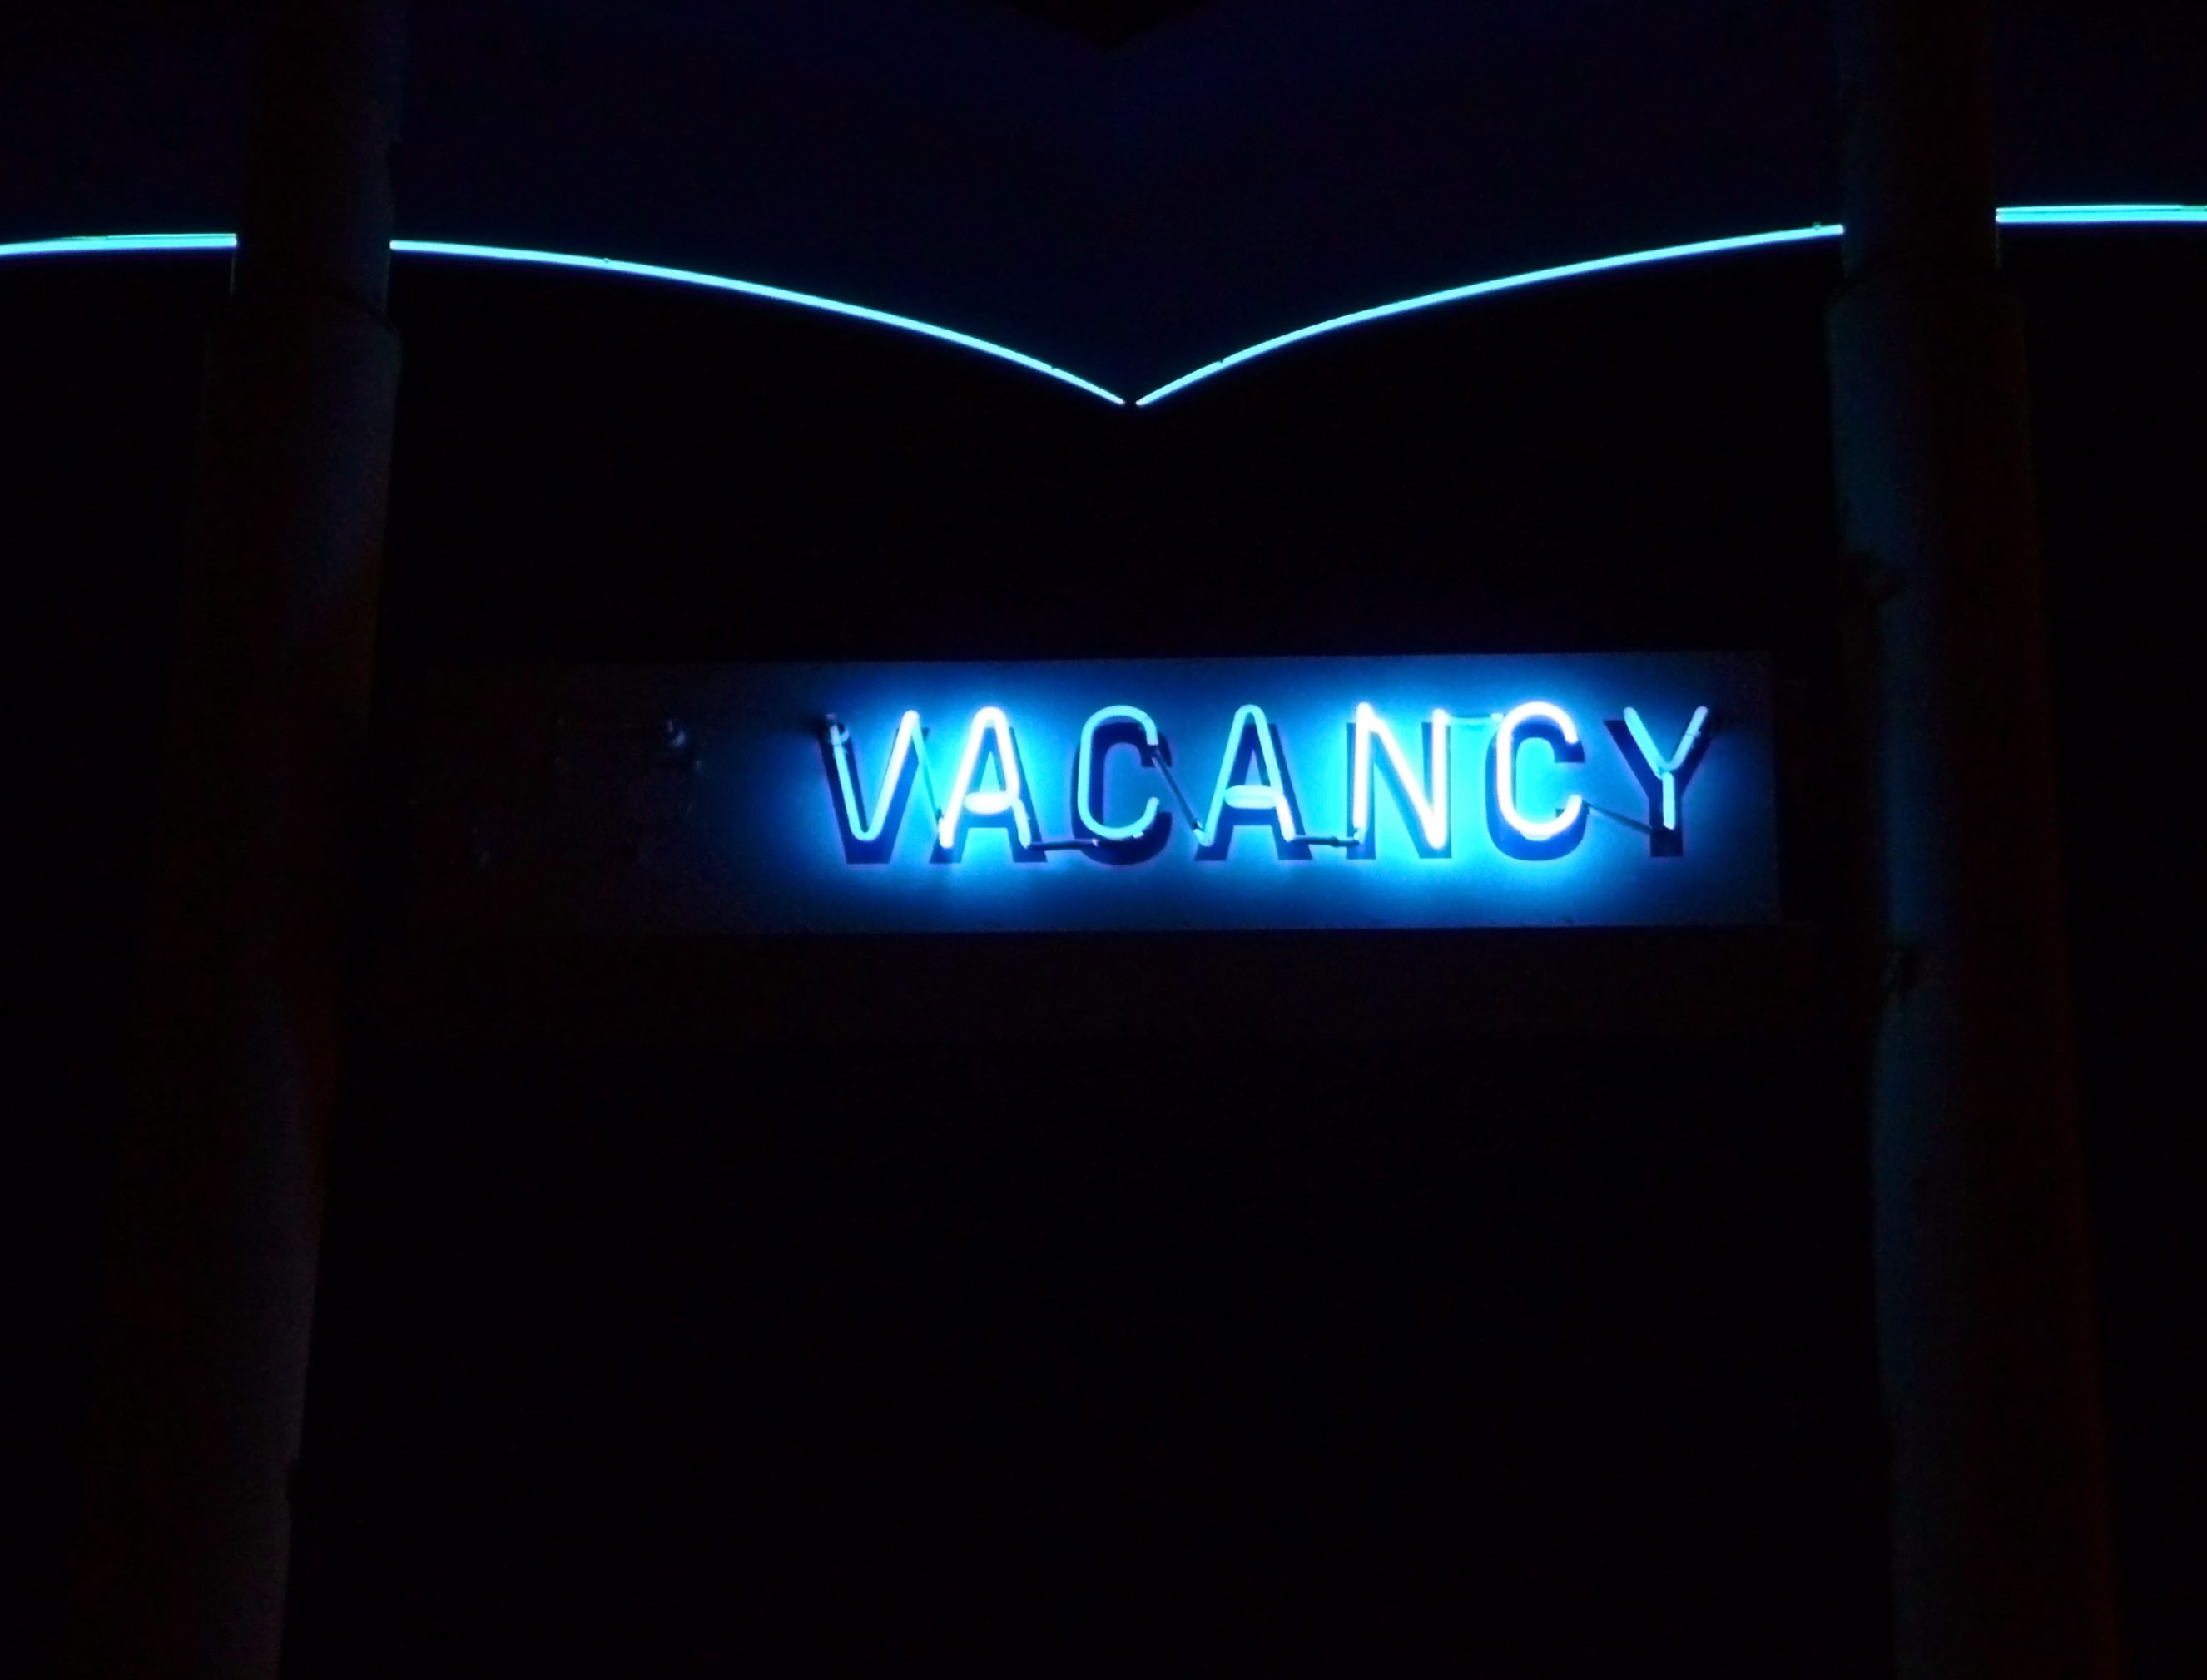
night, vacation, travel, sign, motel, tourism, signage, lighting, neon, neon sign, hotel, roadside, vacancy, lodging